120 Squadron (Israel)

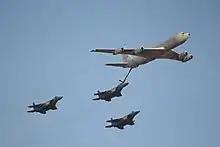
120 Squadron 707 refueling F-15s

120 Squadron is a squadron of the Israeli Air Force, also known as the Desert Giants (formerly International Squadron).